Pseudomorph

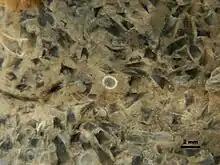
Silica pseudomorph after gypsum crystals and silicified serpulid polychaete tubes

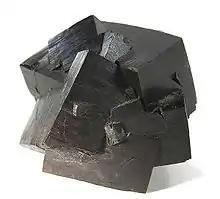
Pseudomorph of goethite after pyrite

In mineralogy, a pseudomorph is a mineral or mineral compound that appears in an atypical form (crystal system), resulting from a substitution process in which the appearance and dimensions remain constant, but the original mineral is replaced by another due to alteration, or chemical substitution, dissolution and refilling, structural changes or incrustation. The name literally means "false form". Terminology for pseudomorphs is ""replacer" after "original"", as in "brookite" after "rutile". The term "pseudomorphoses" was initially used by Haüy.